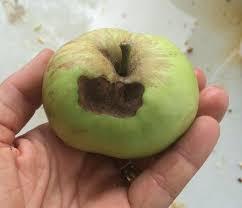
Label: apples